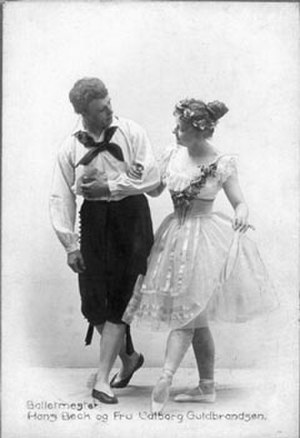
Blomsterfesten i Genzano
Hans Beck og Valborg Borchsenius i pas de deux'en fra Blomsterfesten
Blomsterfesten i Genzano er en ballet i én akt af den danske koreograf August Bournonville. Balletten blev skabt til Den Kongelige Ballet i 1858. Musikken blev komponeret af Edvard Helsted og Holger Simon Paulli.